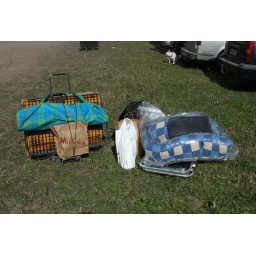
Our luggage....! The blue stuff in plastic bags to the right are two beds for Smulan and Sabina!